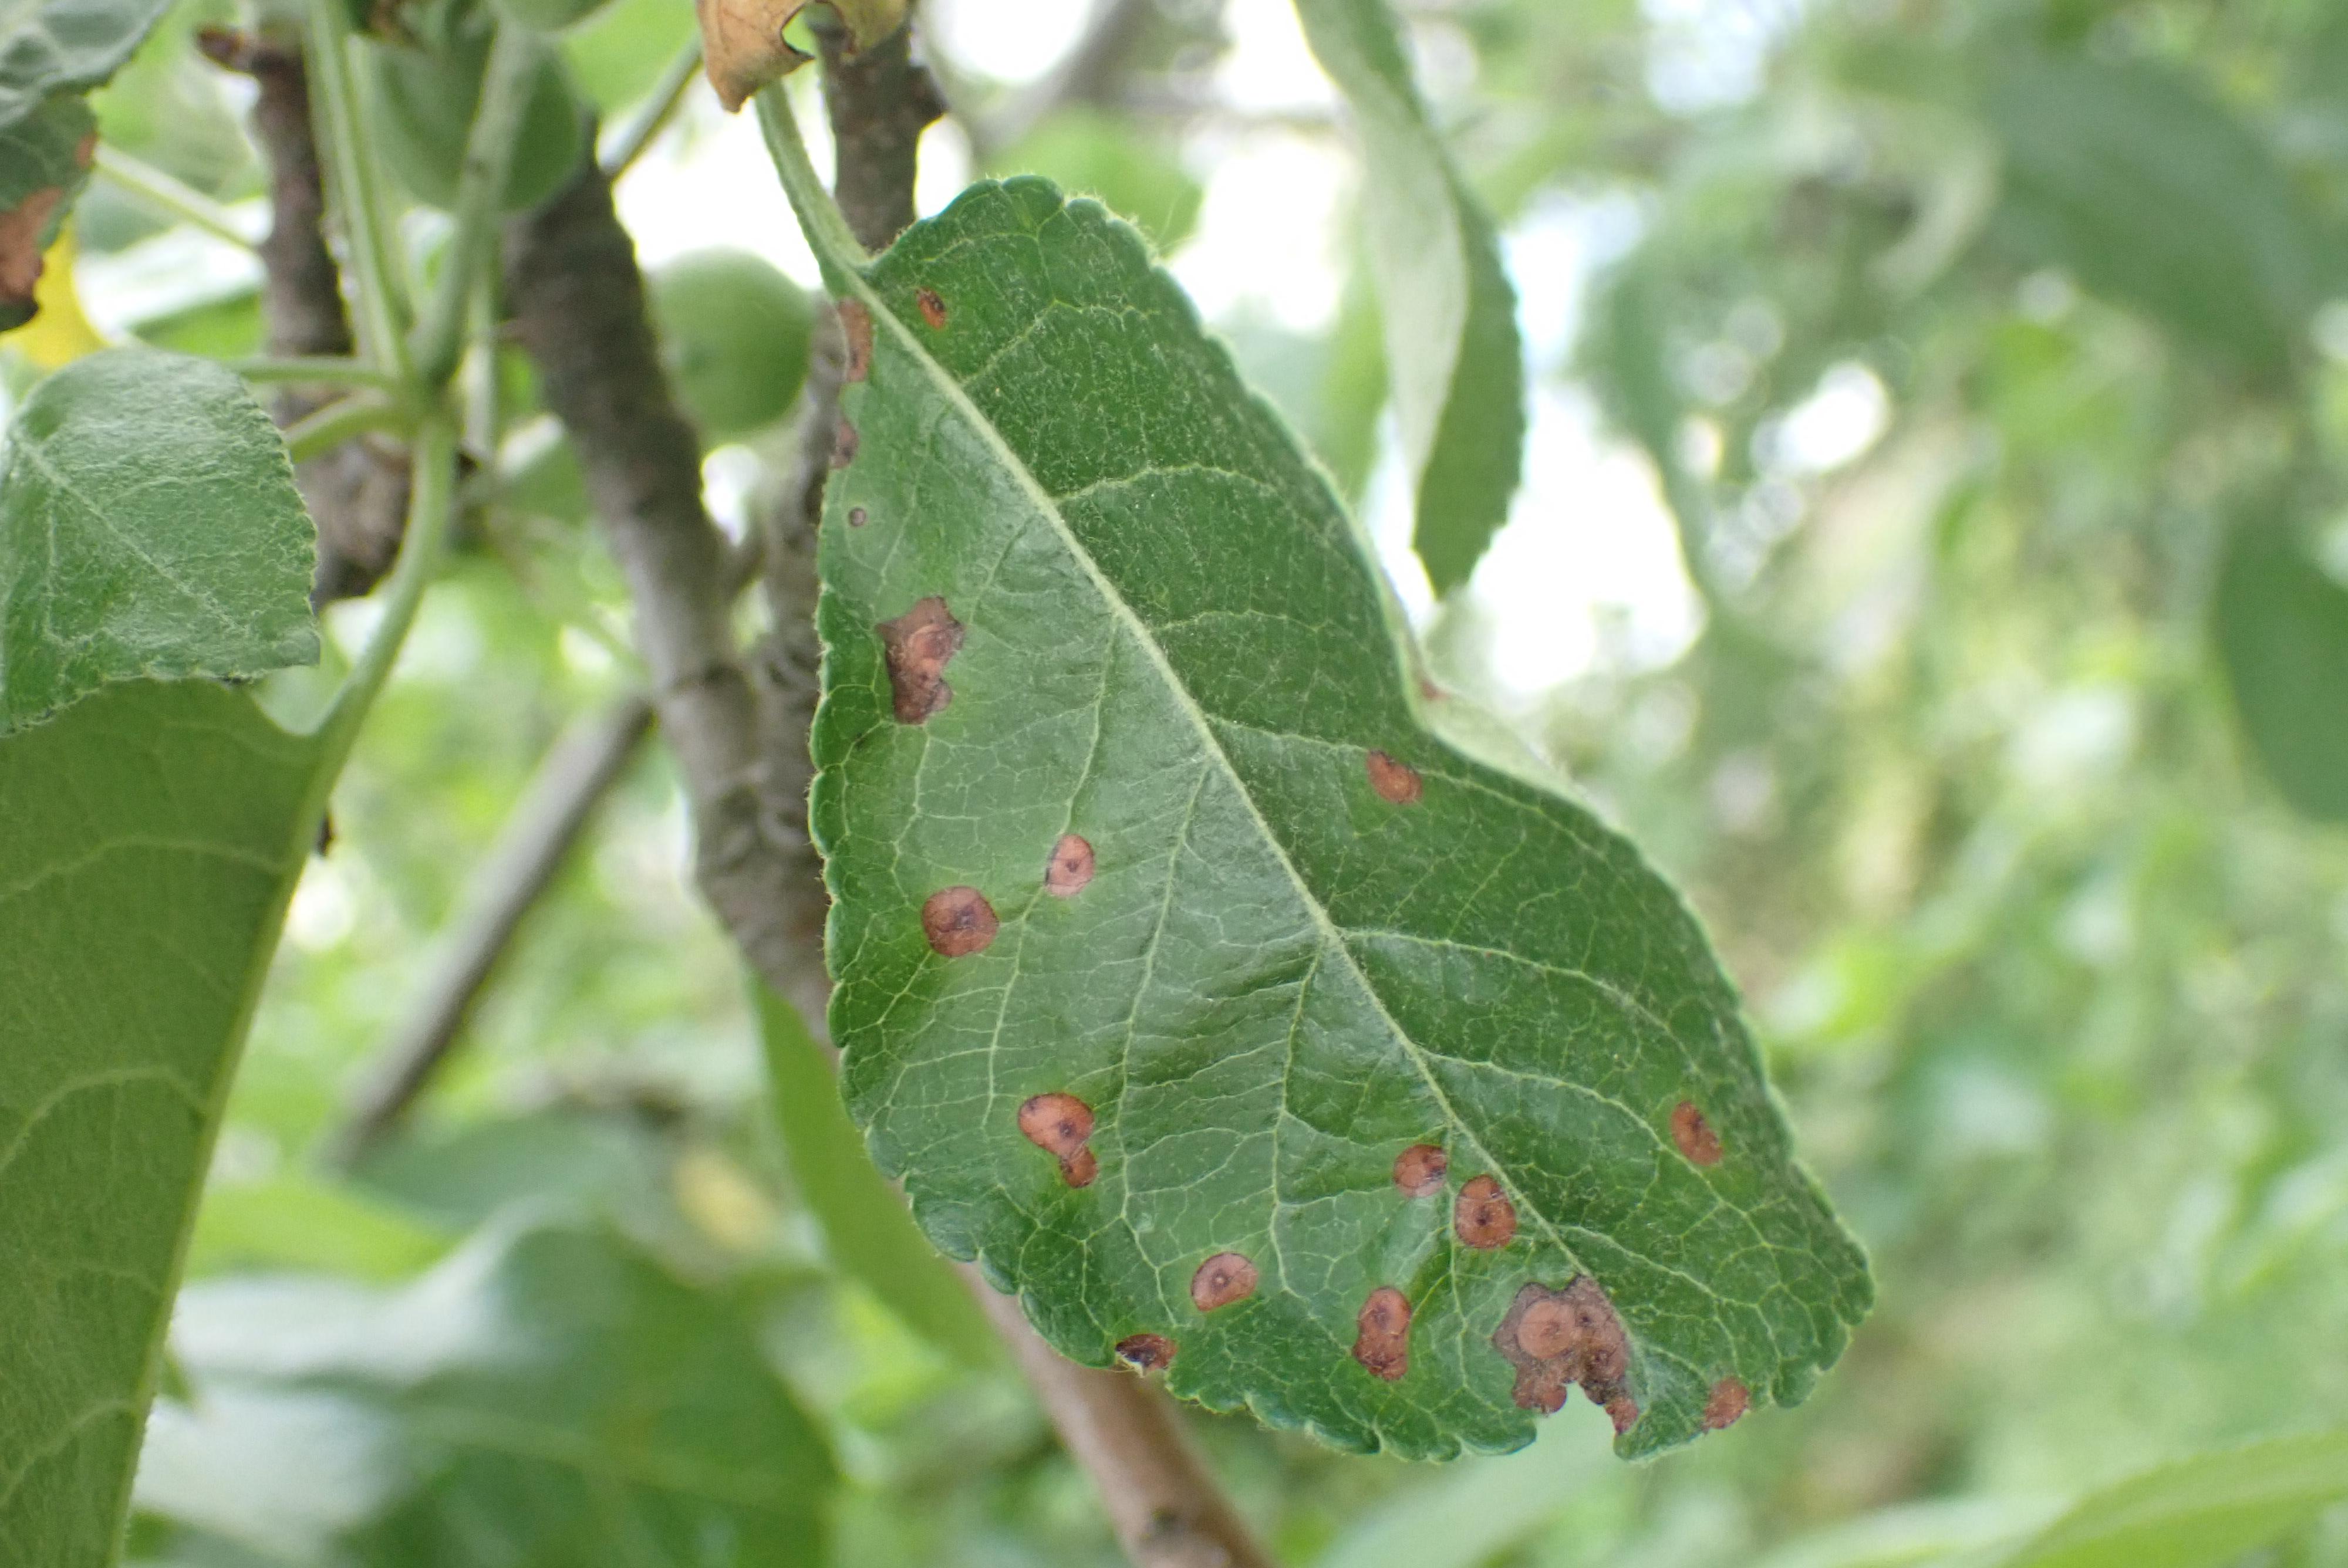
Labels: frog_eye_leaf_spot